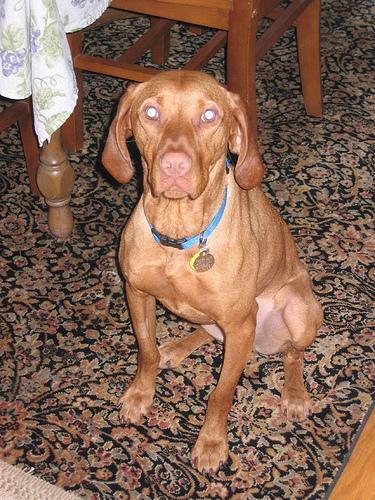
vizsla